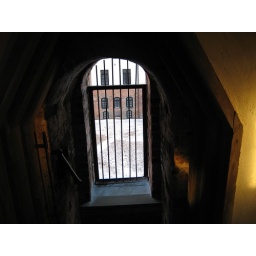
View out a window in a tower at Mir Castle 1-10-09